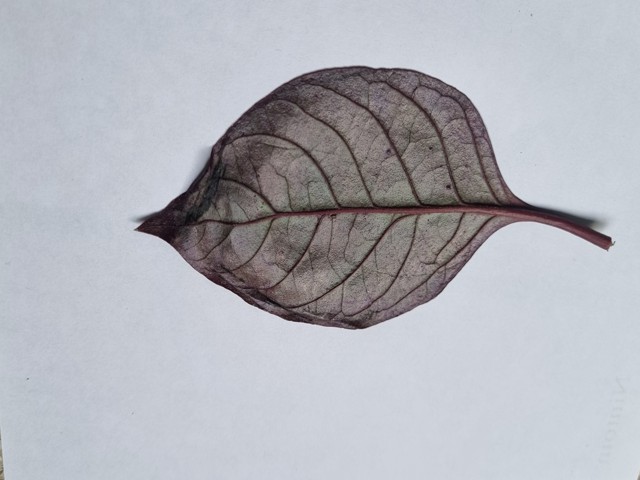
Plant: kalochitra